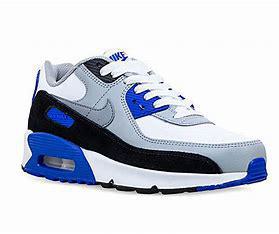
Brand: Nike
Model: Air Max 90 LTR